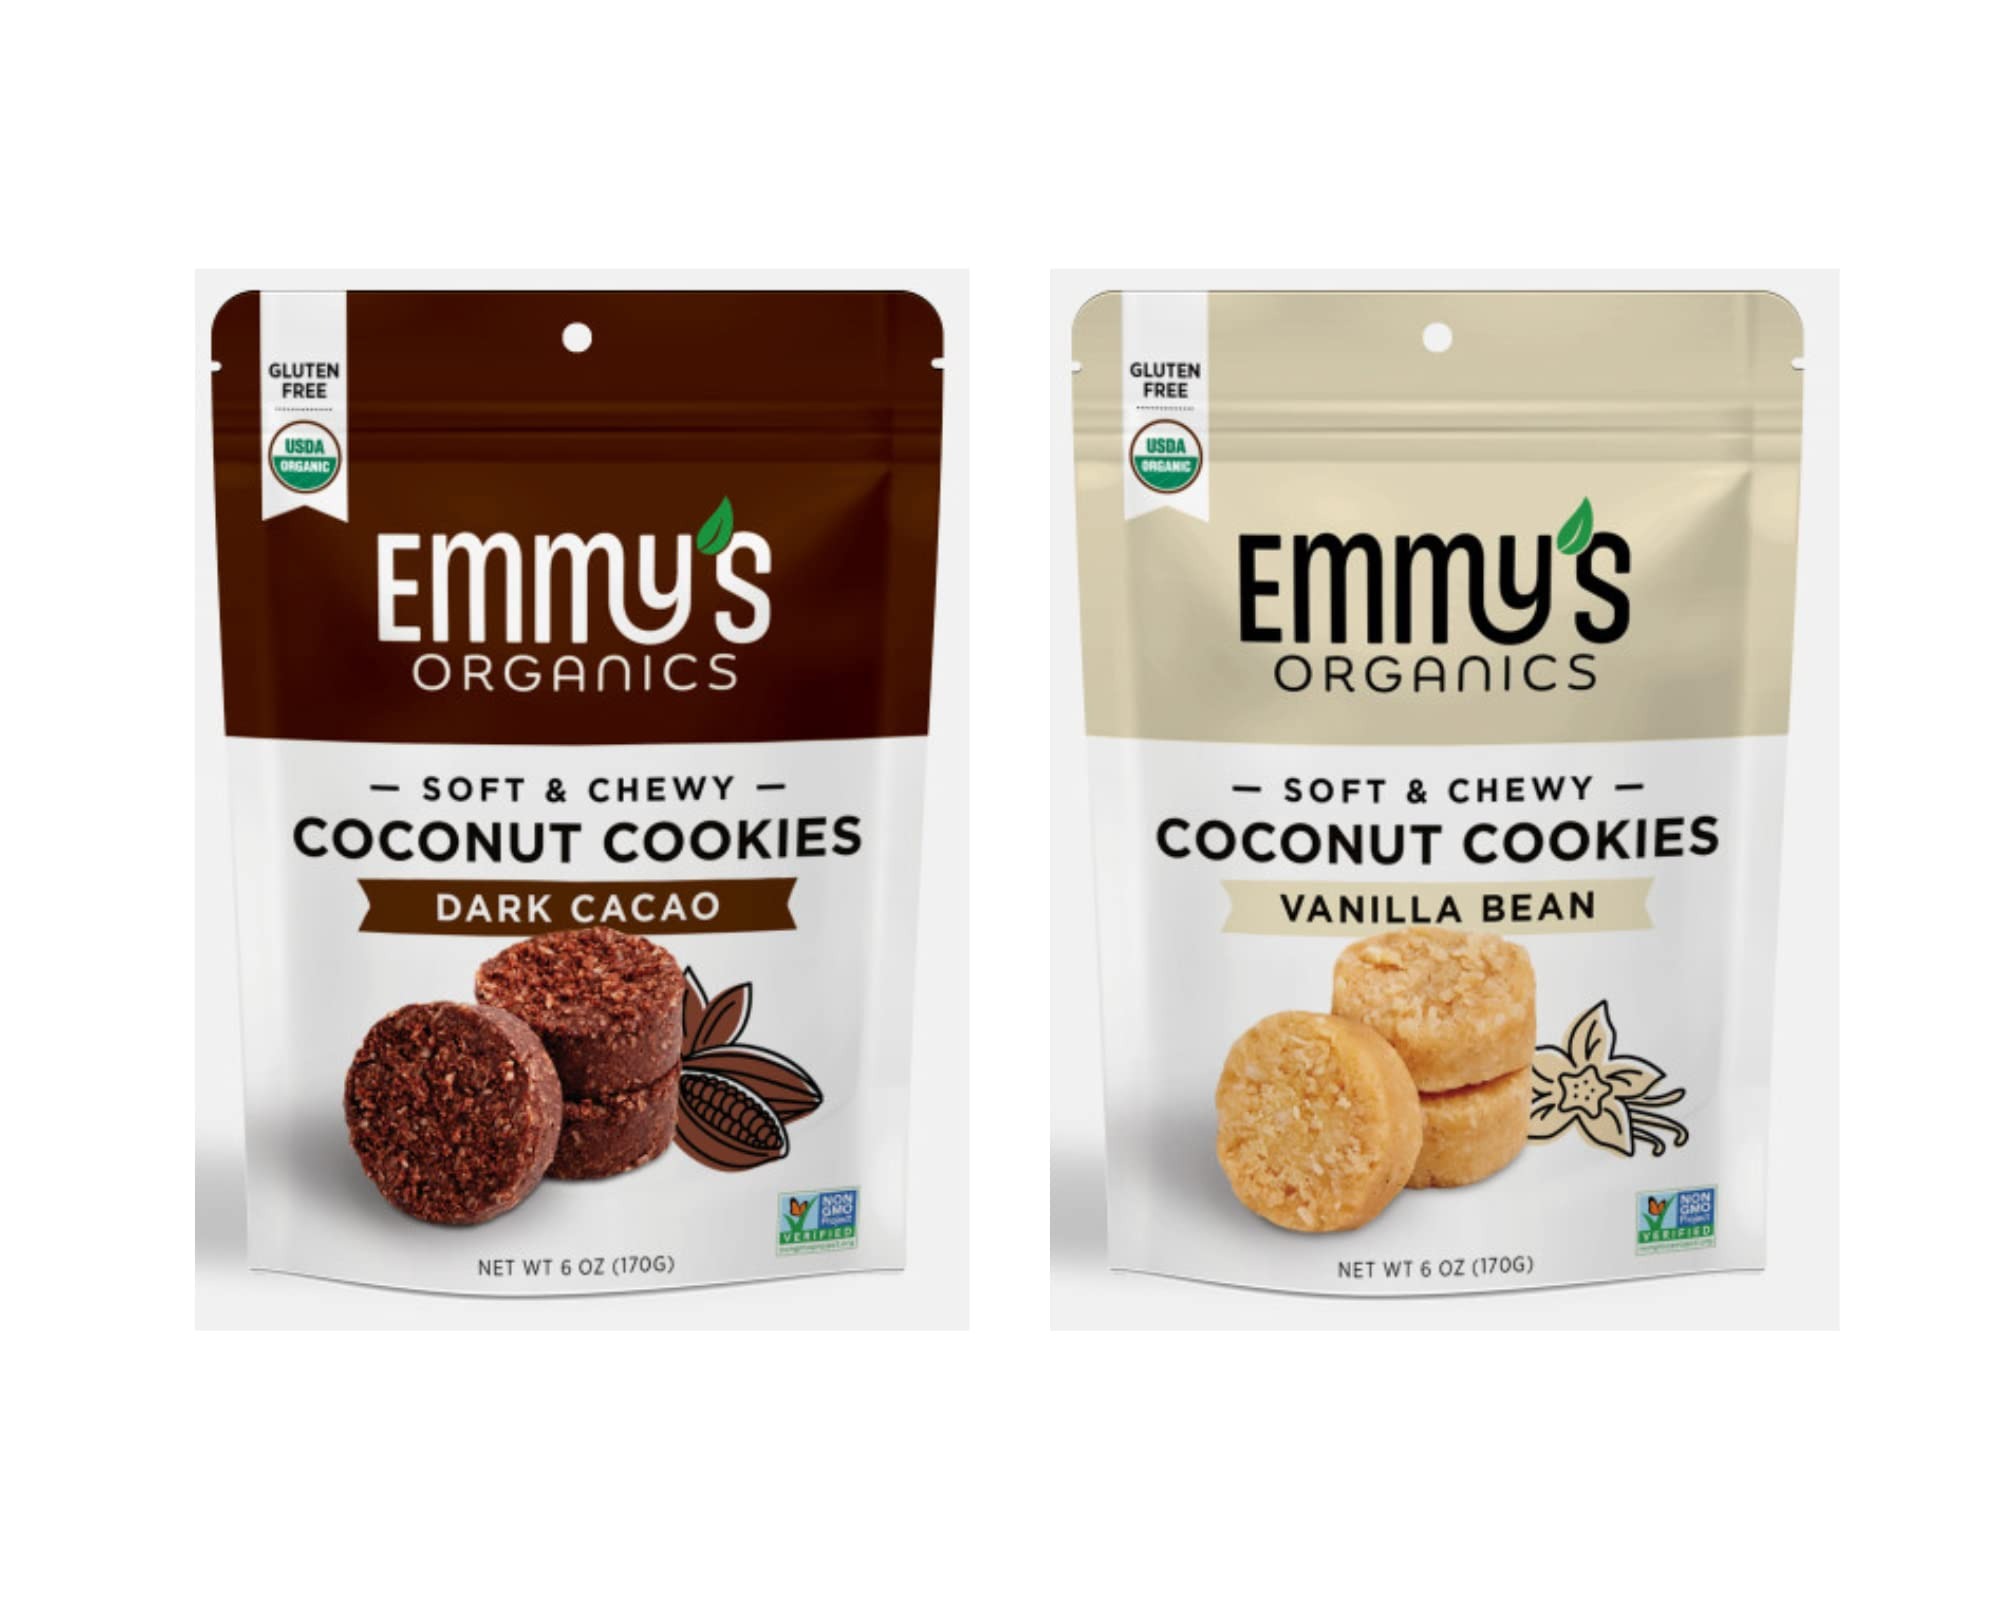
Item Name: Emmy's Organics Coconut Cookies - Pack of 2 (Dark Cacao & Vanilla Bean) | Gluten-Free, Organic, Vegan, Paleo-Friendly
Bullet Point 1: Enjoy a guilt-free snack with our gluten-free, organic, vegan, and paleo-friendly cookies.
Bullet Point 2: Indulge in the rich and decadent flavors of dark cacao and vanilla bean in every bite.
Bullet Point 3: Perfect for those with dietary restrictions, our cookies are Kosher and Non-GMO certified.
Bullet Point 4: Conveniently packaged in a pack of 2, take your cookies on-the-go or enjoy at home.
Bullet Point 5: Made with only the finest ingredients, Emmy's Organics Coconut Cookies are a treat you can feel good about.
Value: 1.0
Unit: Count

Price: 35.63